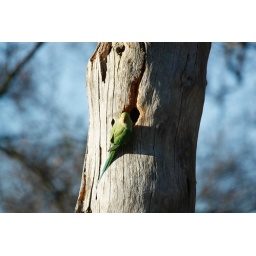
Parakeet building a nest in a dead tree